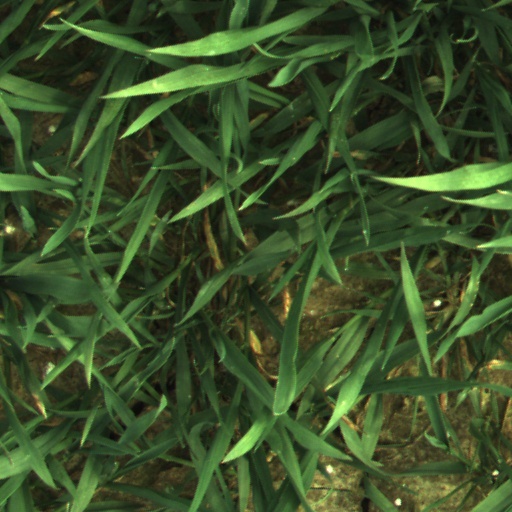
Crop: wheat